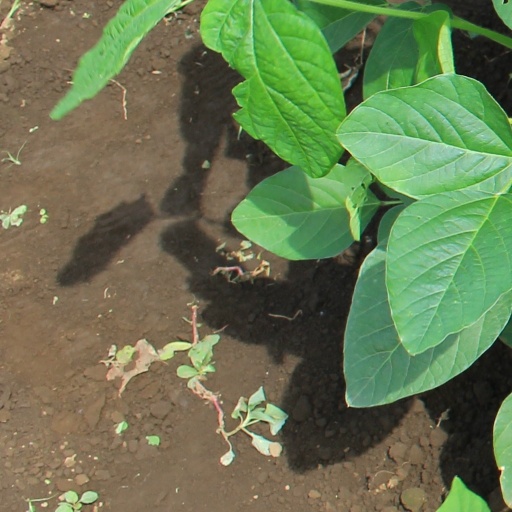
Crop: soybean